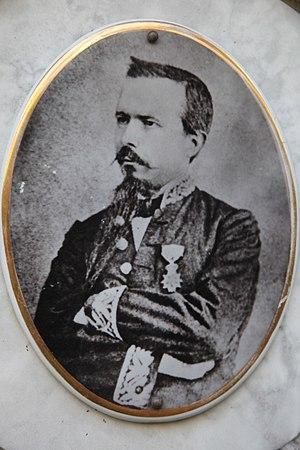
Portrait de Guillaume sur son cénotaphe à Plouégat-Guérand
Guillaume Marie Lejean est un géographe et un explorateur français, né le 1ᵉʳ février 1824 et mort le 2 février 1871 à Plouégat-Guérand.